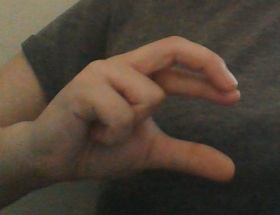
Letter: thal